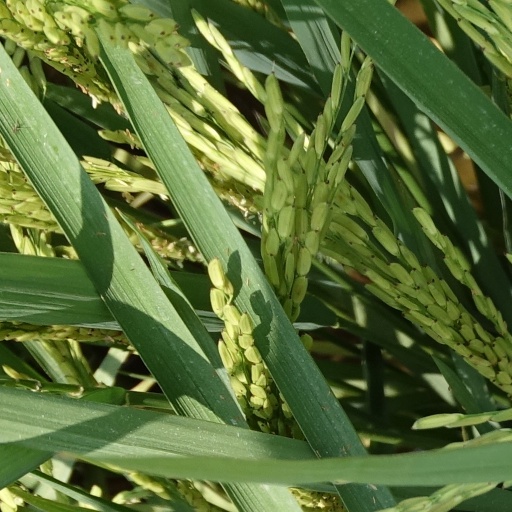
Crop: rice